Suor Barbara Ragnoni

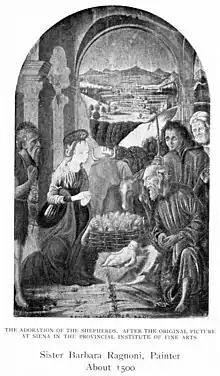
Adoration of the Shepherds in the Fine Arts Museum of Siena

Suor Barbara Ragnoni (1448–1533) was an Italian artist for whom only one work remains extant.